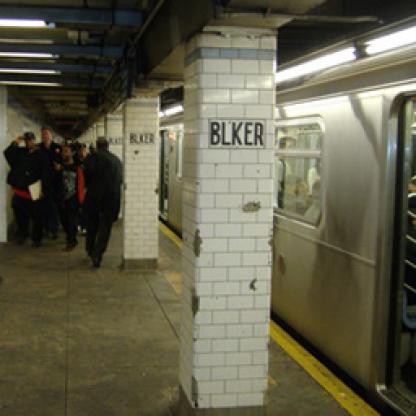
Scene: Indoor